Kern Branch, Beale Memorial Library

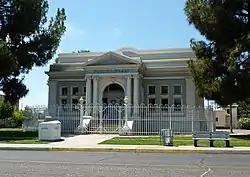

The Baker Street Library, is a library located at 1400 Baker St. in Bakersfield, California. The library was constructed from 1913 to 1915 and replaced Bakersfield's original library building. Architect O. L. Clark designed the building in the Classical Revival style; the library is the only surviving building designed by Clark in Bakersfield. The library is designed as a central block with two wings at the east and west ends. The library's main entrance is located on the east wing; the entrance is a portico supported by columns and topped with a pediment and a frieze reading "PUBLIC LIBRARY". The ornate interior decorations incorporate classical and Renaissance themes.